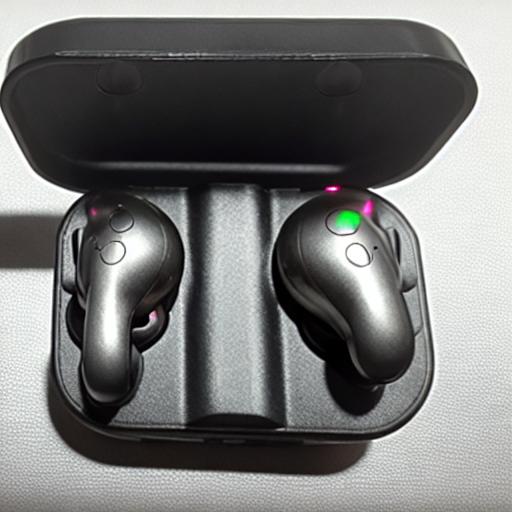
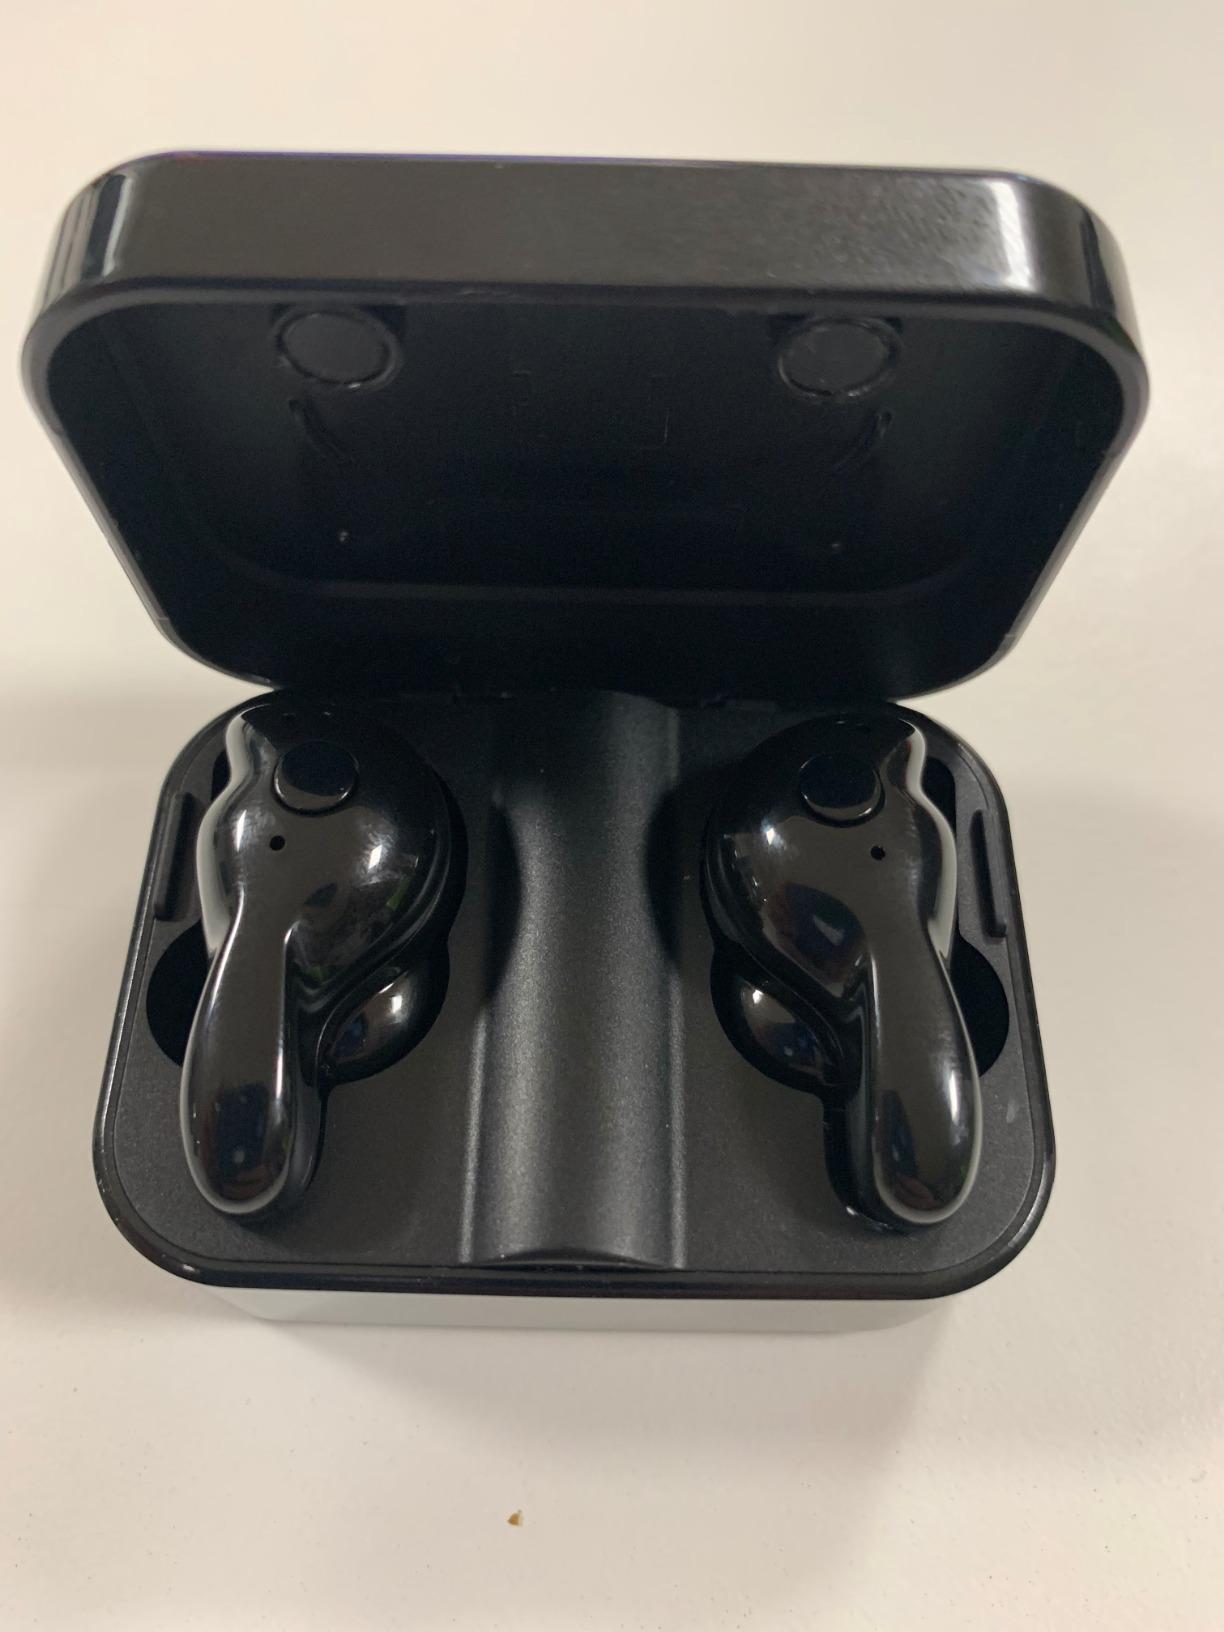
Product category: earbuds
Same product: no